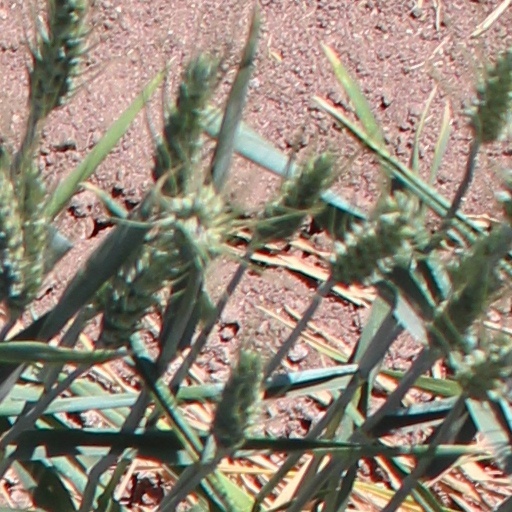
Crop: wheat